Xin Changxing

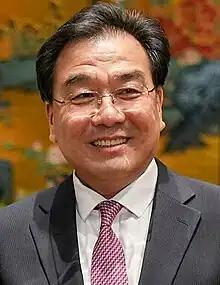
Xin Changxing in 2023

Xin Changxing (born December 1963) is a Chinese politician and the current Party Secretary of Jiangsu. Previously, he served as Party Secretary of Qinghai, Governor of Qinghai, and Deputy Communist Party Secretary of Anhui. Xin is a lifelong civil servant.